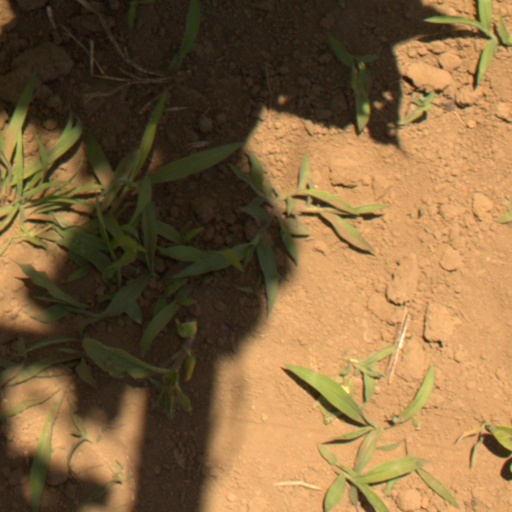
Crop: Jerusalem artichoke